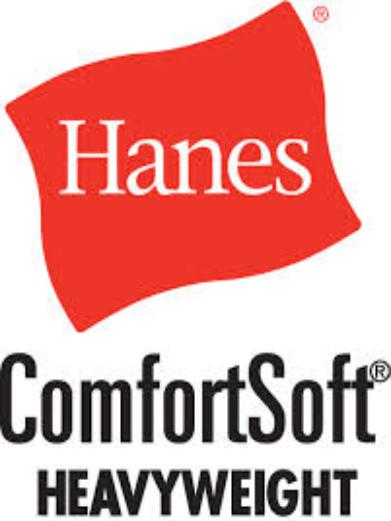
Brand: Hanes
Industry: Clothes